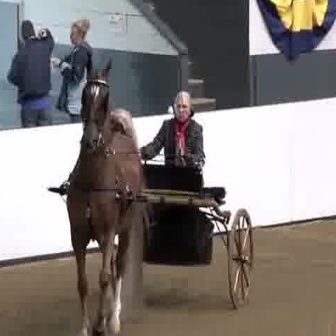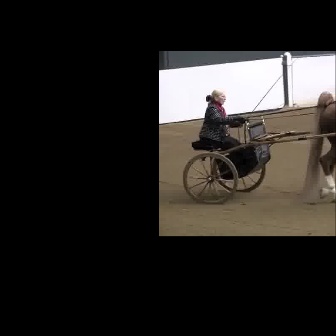
  Please identify the target specified by the bounding box [106,158,255,307] in the first image and locate it in the second image. Return the coordinates in [x_min,y_min,x_max,y_max] format.
Answer: [181,115,270,203]